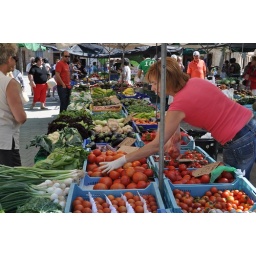
Fresh fruits and veggies on a market in Lluc major, Mallorca